Brindley Water Mill

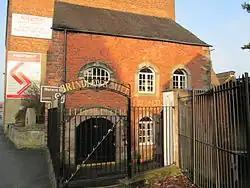

The Brindley Water Mill is a water mill in the town of Leek, Staffordshire, England, built in 1752 by James Brindley. It was restored to working order in the 1970s, and is now a museum. It is a Scheduled Monument and a Grade II Listed Building.